Volandia

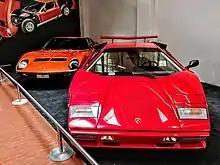
Lamborghini Miura and Lamborghini Countach.

Purchased by the Italian Historical Automotoclub in 2015, since 2018 the Bertone Collection has been preserved in the homonymous pavilion of Volanda. The collection includes 76 cars - in addition to a motorcycle and a bicycle - designed by the Turin atelier Bertone and his collaborators. Among the models on display, a Lamborghini Miura S from 1967, an Alfa Romeo Giulia SS from 1963 and the Lancia Stratos HF, protagonist of an extraordinary series of sporting successes. Prototypes such as the BMW Birusa, the Porsche Karisma, the Ferrari 308 GT4 Rainbow, the Aston Martin Rapid Jet, the two Jaguar PU99 and the Bertone Birusa are also of considerable interest.